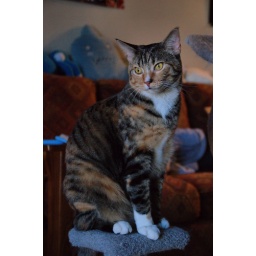
Sushi sitting upon a tower